Anthony Geary

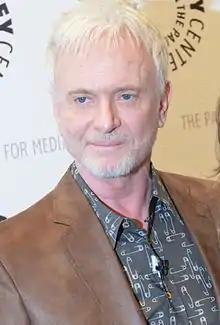
Geary in 2013

Anthony Geary (born May 29, 1947) is a retired American actor. Geary is best known for playing the role of Luke Spencer on the ABC daytime drama "General Hospital". He originated the role of Luke in 1978, and went on to earn a record eight Daytime Emmy Awards for Outstanding Lead Actor in a Drama Series prior to his retirement.